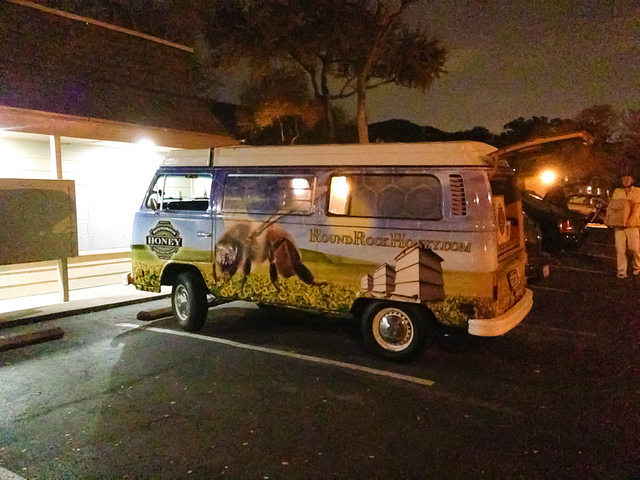
A Volkswagon bus with the back hatch open.